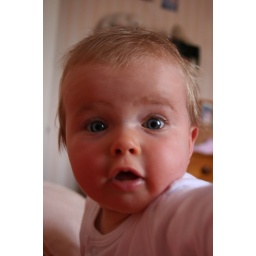
This little shoot was taken early one morning, nice light in the bedroom at Susie's mum's house